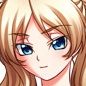
Portrait style: Anime Portrait